MiWay

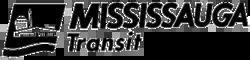
Like most other city-owned vehicles, transit buses are also identified by a version of the corporate logo. However the new city logo was applied beginning in 2016.

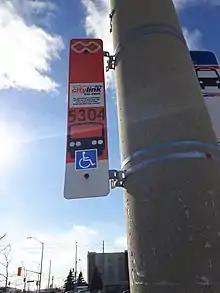
MiWay bus stop 5304 located at the intersection of Hurontario and Courtneypark. MiWay's 57 Courtneypark services this stop along with Brampton Transit's 7 Kennedy.

MiWay, also known as Mississauga Transit and originally as Mississauga Transit Systems, is the municipal public transport agency serving Mississauga, Ontario, Canada, and is responsible to the city's Transportation and Works Department. MiWay services consist of two types of bus routes: MiLocal, local buses that make frequent stops, and MiExpress, express buses between major destinations. MiWay is the primary operator along the Mississauga Transitway, a dedicated east–west bus-only roadway. The system operates over 3120 stops.